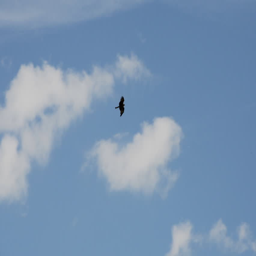
eagle on a background of clouds .